Goose Creek Oil Field

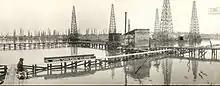
Goose Creek Field, c. 1919

The Goose Creek Oil Field is a large oil field in Baytown, Texas, on Galveston Bay. Discovered in 1903, and reaching maximum production in 1918 after a series of spectacular gushers, it was one of the fields that contributed to the Texas Oil Boom of the early 20th century. The field was also the location of the first offshore wells in Texas, and the second group of offshore wells in the United States. Consequences of the development of the Goose Creek field included an economic boom and associated influx of workers, the founding and fast growth of Baytown, and the building of the adjacent Baytown Refinery, which is now the 2nd largest oil refinery in the United States with a capacity of 584,000 barrels per day. The field remains active, having produced over of oil in its 100-year history.